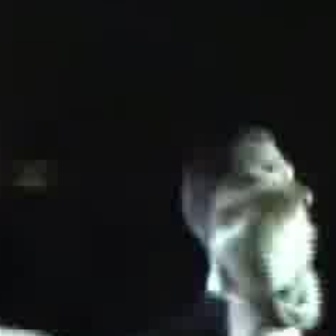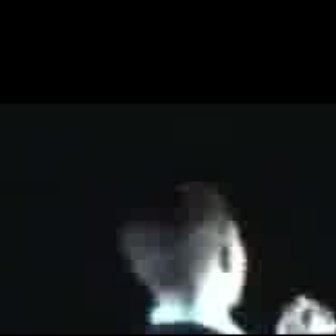
  Please identify the target specified by the bounding box [181,126,308,253] in the first image and locate it in the second image. Return the coordinates in [x_min,y_min,x_max,y_max] format.
Answer: [122,185,243,306]